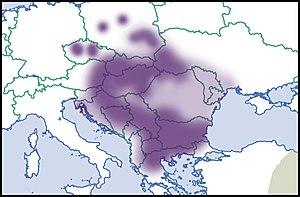
Repartition en Europe, niveau de connaissance de 2012. Description de la source en français Italiano: Distribuzione in Europa, livello di conoscenza del 2012. Descrizione della fonte in italiano Português: Distribuição na Europa, nível de conhecimento de 2012. Descrição da fonte em português Čeština: Distribuce v Evropě, úroveň znalostí v roce 2012 Polski: Dystrybucja w Europie, poziom wiedzy z 2012 roku Русский: Распространение в Европе, уровень знаний в 2012 году